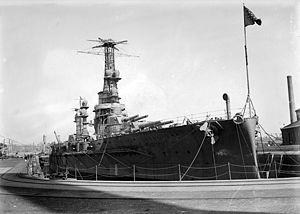
Le ARA Moreno est un cuirassé de classe Rivadavia construit pour la Marine argentine. Il était le sister-ship de l'ARA Rivadavia.
La classe Rivadavia était composée de deux cuirassés construits par la société américaine Fore River Shipbuilding pour le compte de la Marine argentine. Ils furent nommés ARA Rivadavia et ARA Moreno en l'honneur deux figures majeures de l'histoire argentine, Bernardino Rivadavia et Mariano Moreno. Les deux navires étaient la réponse de l'Argentine à la classe Minas Geraes brésilienne.
Une course à l’armement naval entre l'Argentine, le Brésil et le Chili, les pays les plus puissants et les plus riches d’Amérique du Sud, commença au début du XXᵉ siècle, lorsque le gouvernement brésilien commanda trois « dreadnoughts », de formidables cuirassés dont les capacités dépassaient de loin celles des anciens navires des marines du monde entier.